Dolmens of Abkhazia

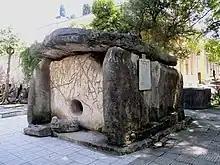
A dolmen displayed at the Sokhumi museum.

The dolmens of Abkhazia are found in several locations in Abkhazia, Georgia. A dolmen is a type of pre-historic single-chamber megalithic tomb. These structures are located in the north of Abkhazia, best studied being those at Eshera. Similar structures are found in the neighboring territory of Northwestern Caucasus.